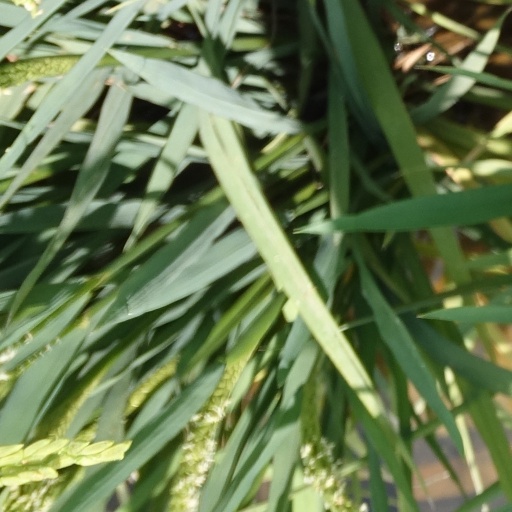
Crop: rice